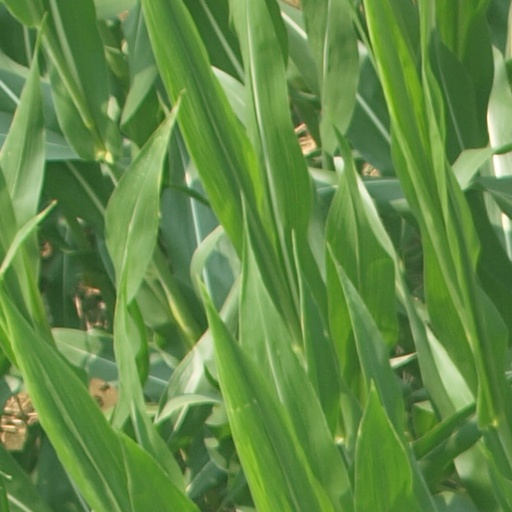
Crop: maize; corn